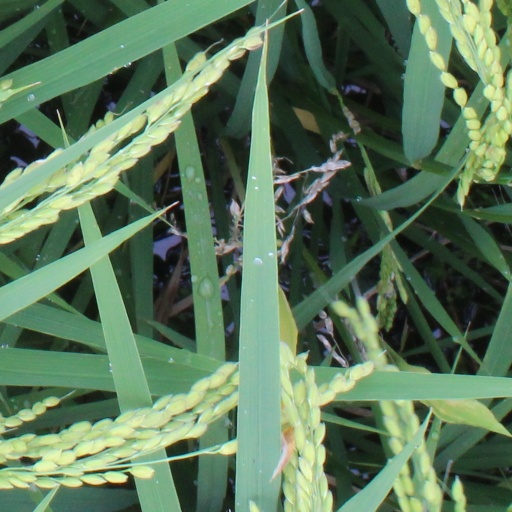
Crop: rice